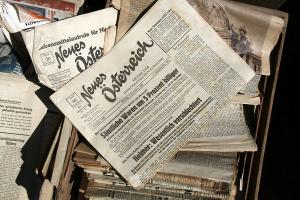
Waste category: paper